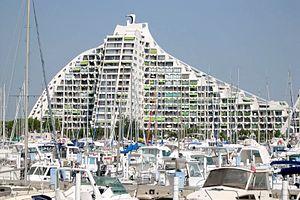
Immeuble ""La Grande Pyramide"" à La Grande Motte, France."
La Grande-Motte est une commune française située dans le département de l'Hérault en région Occitanie. Ses habitants sont les Grand-Mottois. Station balnéaire et port de plaisance à proximité de Montpellier, dont les travaux ont démarré en 1965 sur un terrain vierge lors de la « mission Racine », la Grande-Motte se caractérise par une grande homogénéité architecturale, dont les éléments les plus visibles sont les immeubles en forme de pyramides. La station accueille environ 120 000 touristes par an.
Jean Balladur, né le 11 mai 1924 à Izmir en Turquie et mort le 15 juin 2002 à Paris, est un architecte français.